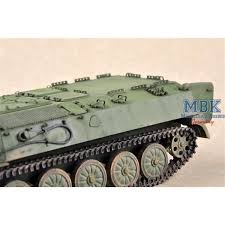
Label: MT_LB